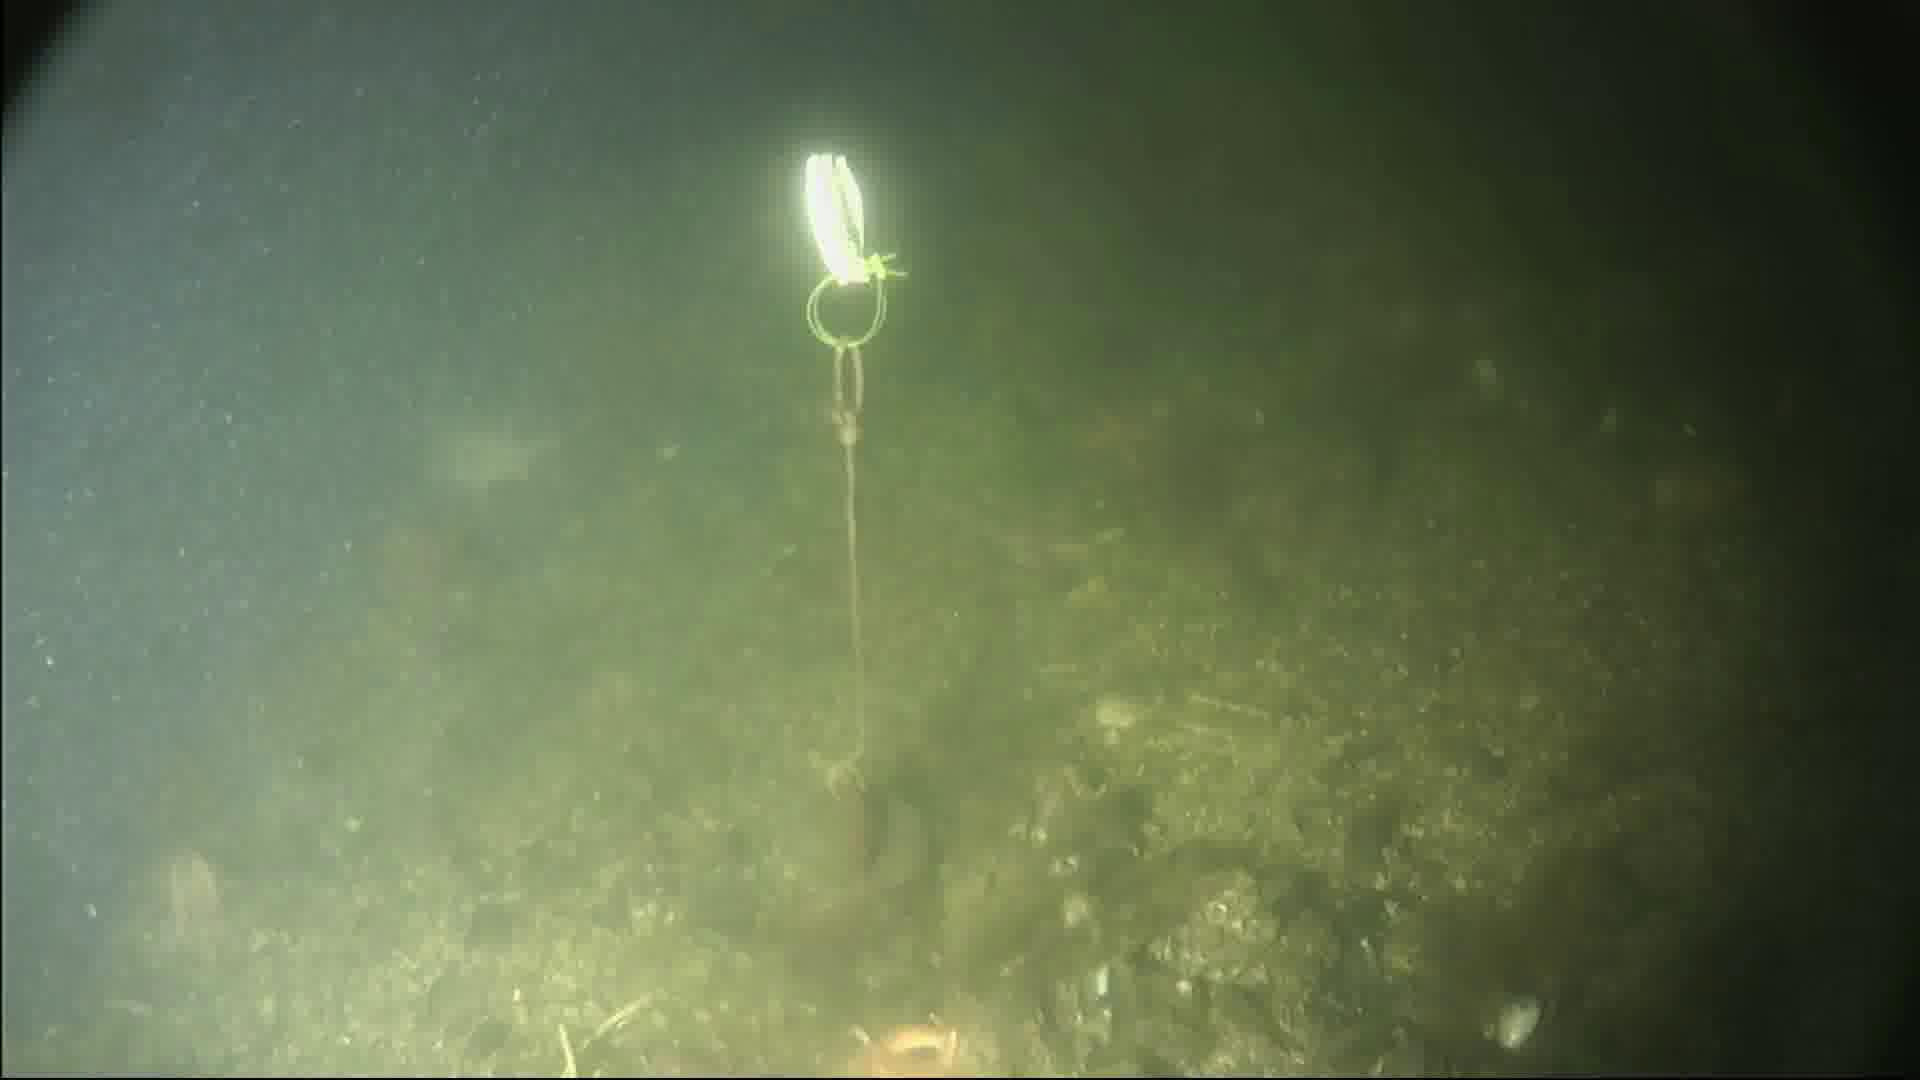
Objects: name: fish
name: starfish